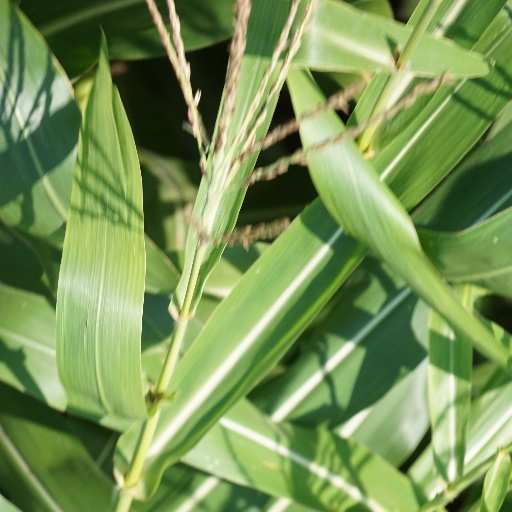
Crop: maize; corn